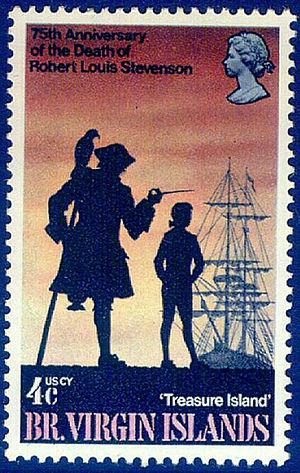
Le terme perroquet est un terme du vocabulaire courant qui désigne plusieurs espèces d'oiseaux psittaciformes ayant généralement un gros bec crochu, une taille importante, des couleurs vives et qui sont doués pour l'imitation des sons ou de la parole. Ce nom ne correspond pas à un niveau précis de classification scientifique des espèces. C'est-à-dire qu'il s'agit d'un nom vernaculaire dont le sens est ambigu en biologie car utilisé pour désigner une partie seulement des espèces d'oiseaux classées dans l'ordre des Psittaciformes.